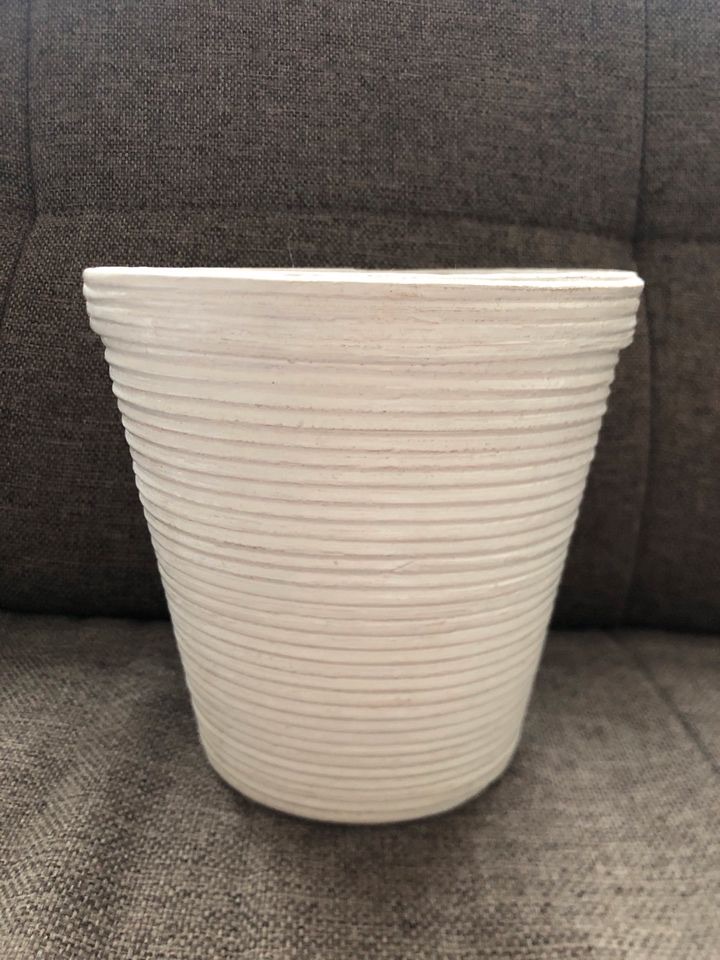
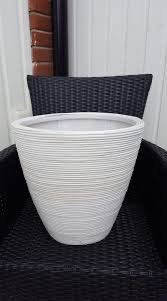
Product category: misc
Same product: yes